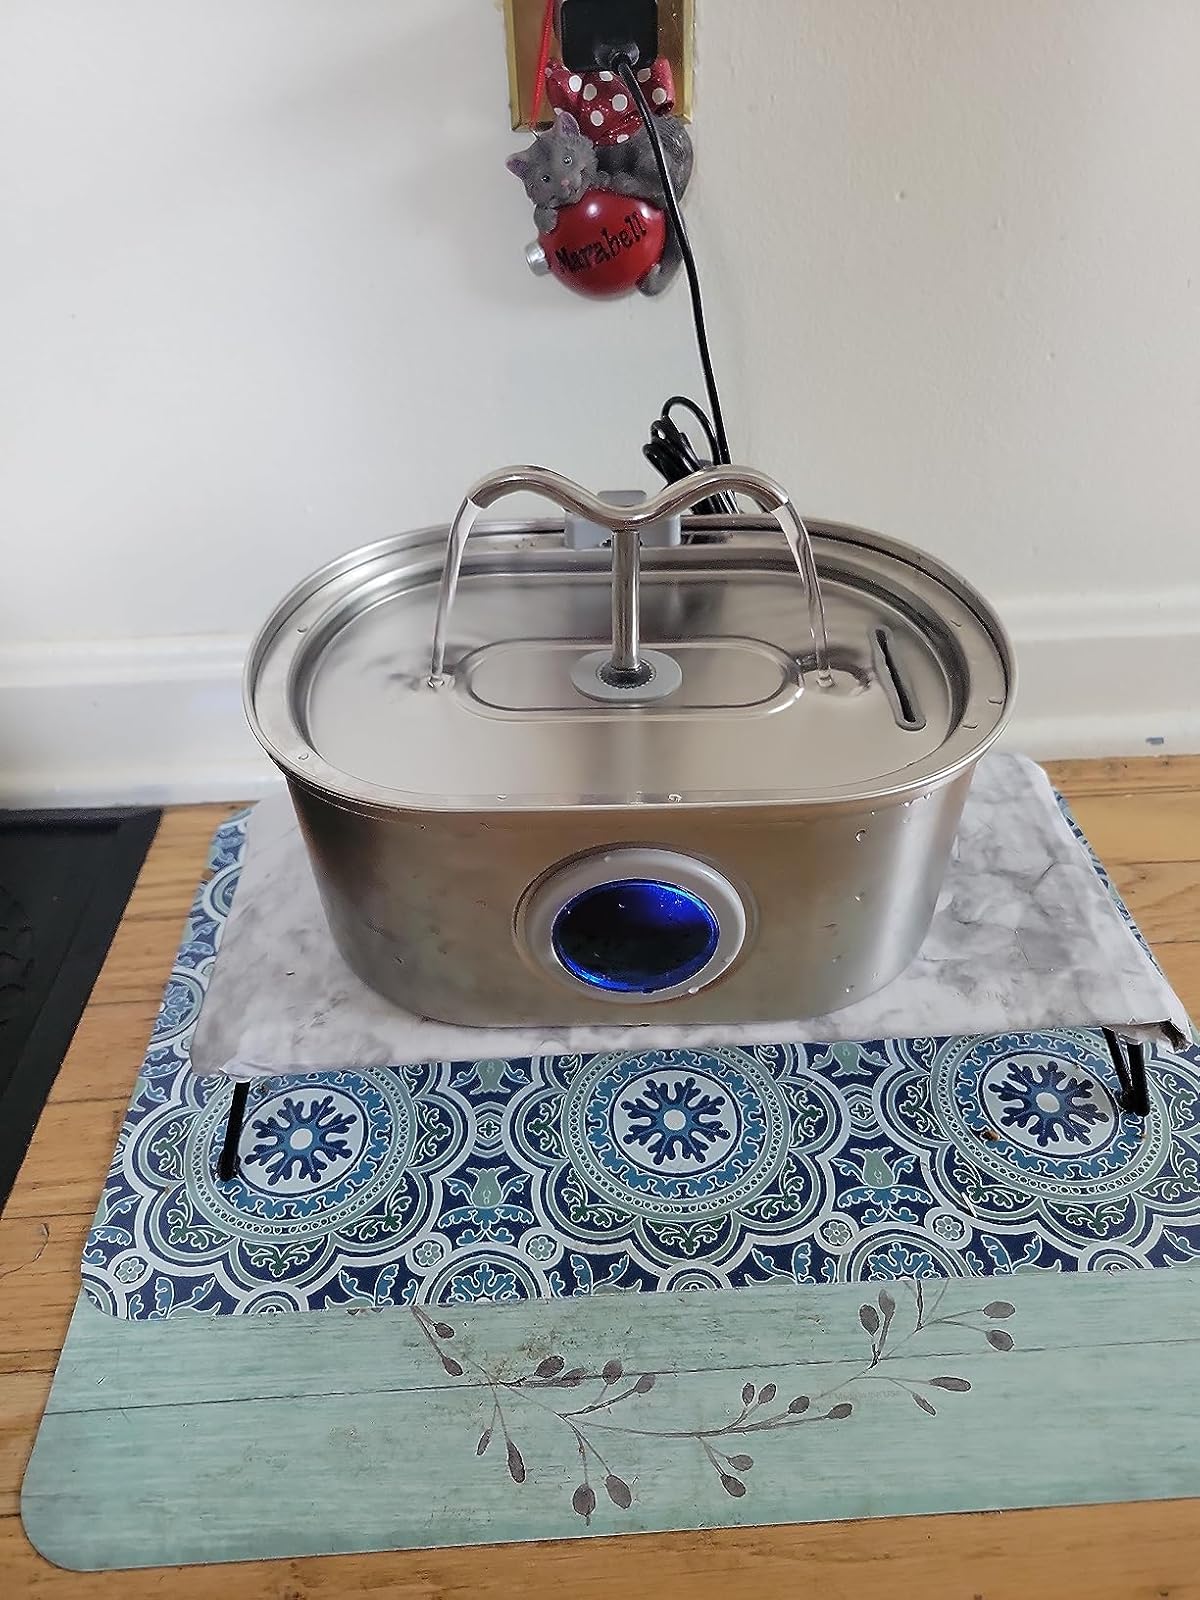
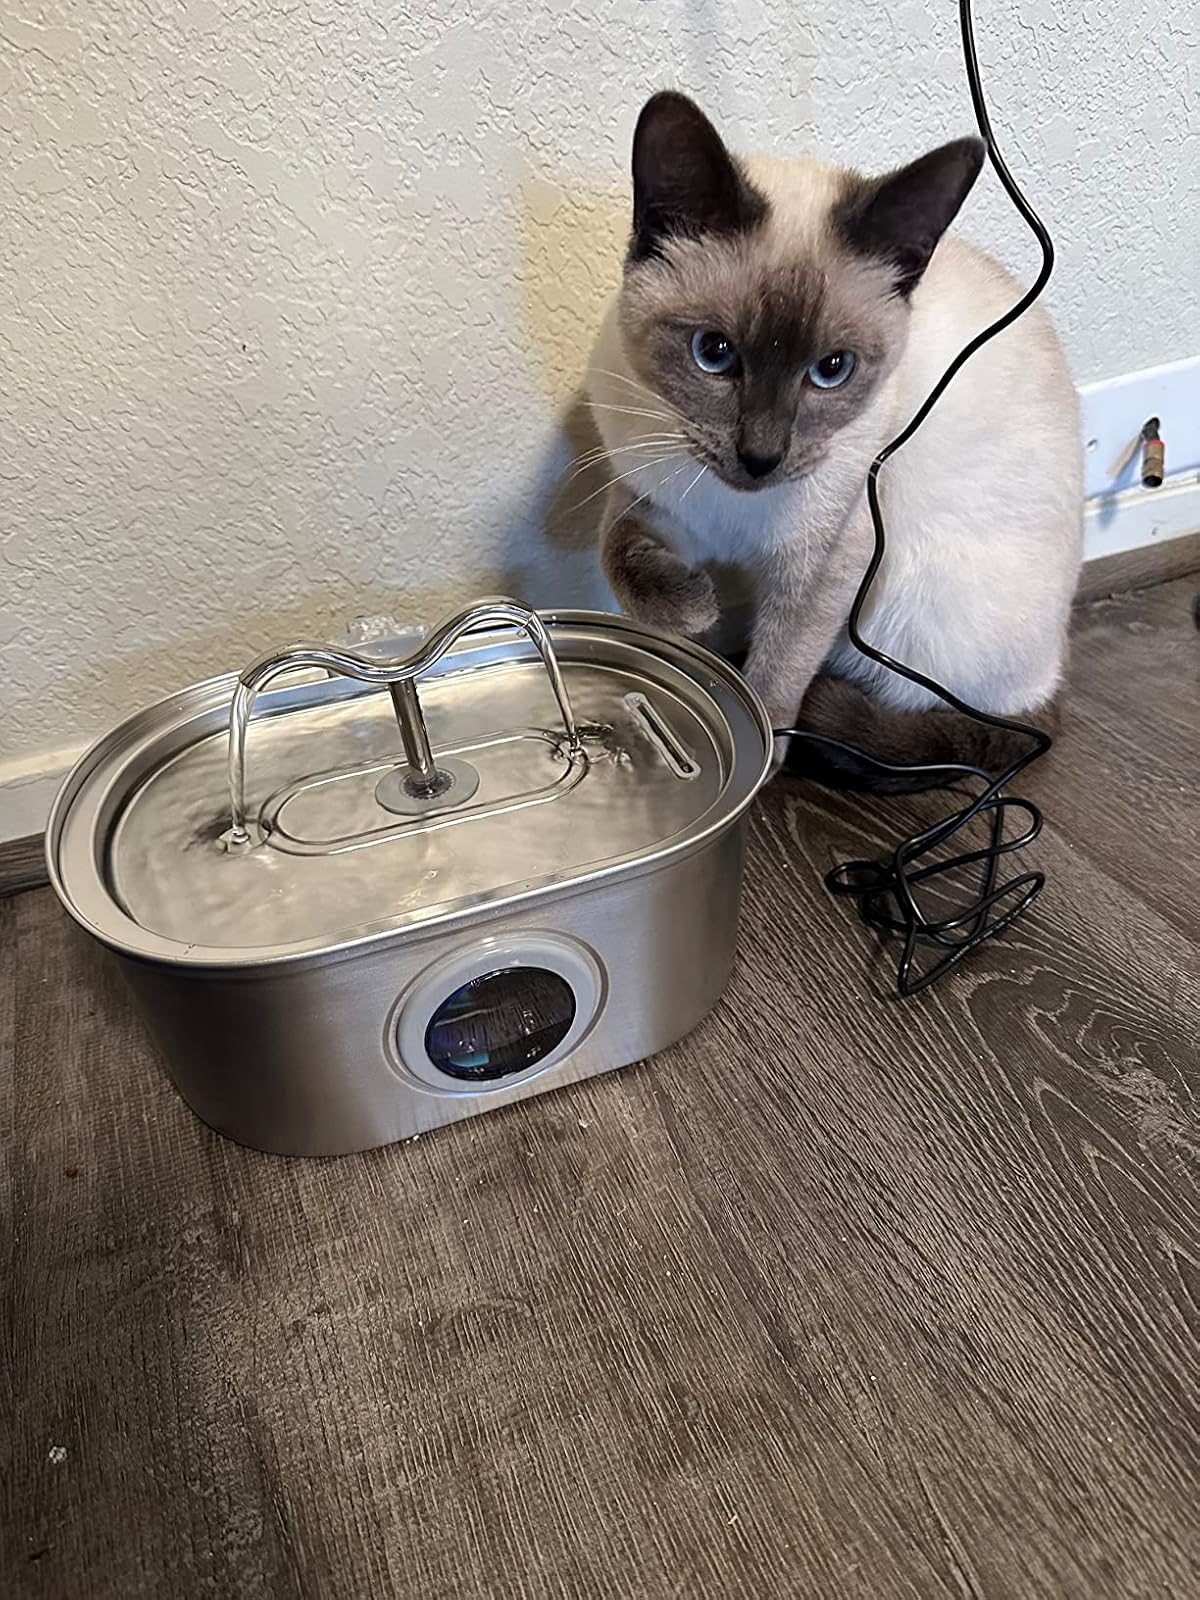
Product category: items_bowl
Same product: yes